Rachel Allen

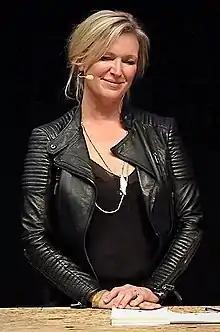
Allen at MAD Symposium in 2014

Rachel Allen (née O'Neill) (born 21 March 1972) is an Irish celebrity chef, known for her work on television and as a writer. She has often appeared on Raidió Teilifís Éireann (RTÉ).